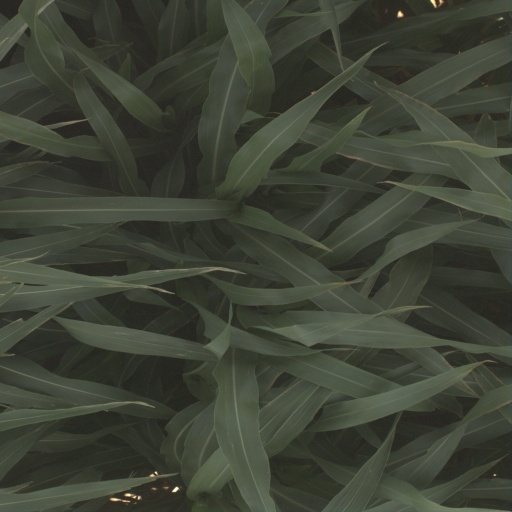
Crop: sorghum